Pahang Malays

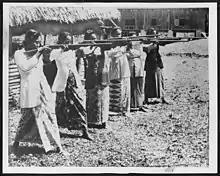
Pahang Malay women wearing traditional dress in a rifle training during the Malayan Emergency.

The Malayisation of Pahang intensified from the mid 15th century after the state was annexed by Melaka Sultanate. Following a brief period of being a governorate, the state was established as a sultanate in 1470 by a Melakan prince, Muhammad Shah, and remained a vassal of Melaka until the latter's demise in 1511. In 1624, Pahang was nominally merged with Johor, when its 14th Sultan, Abdul Jalil Shah III was also proclaimed as the 7th Sultan of Johor. Pahang remained a constituent dominion ruled by the Bendaharas, until Johor Empire's gradual dismemberment in late 18th century. In 1805, ruler of Pahang, Tun Ali formally proclaimed independence, ending more than two centuries of union with Johor. His son, Tun Ahmad, who won the bitter civil war against his elder brother Tun Mutahir, revived the Pahang Sultanate after proclaiming himself Sultan of Pahang in 1882. Not long after that, the British imperialism manifested itself in Pahang with the appointment of a British Resident to the Sultan of Pahang in 1888.